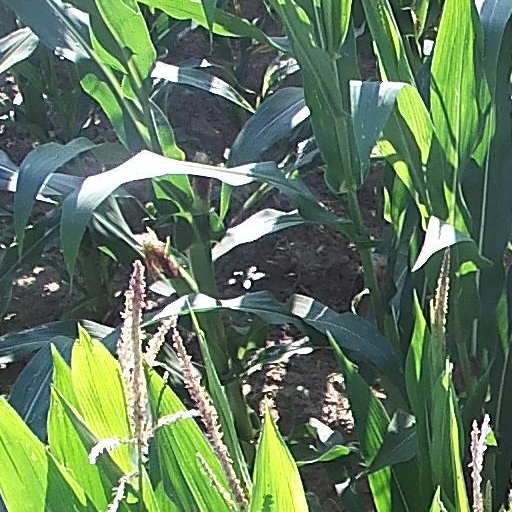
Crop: maize; corn